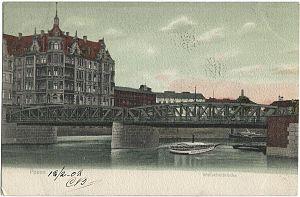
Vue de Posen au début du XXe siècle (aujourd'hui Poznań, en Pologne).